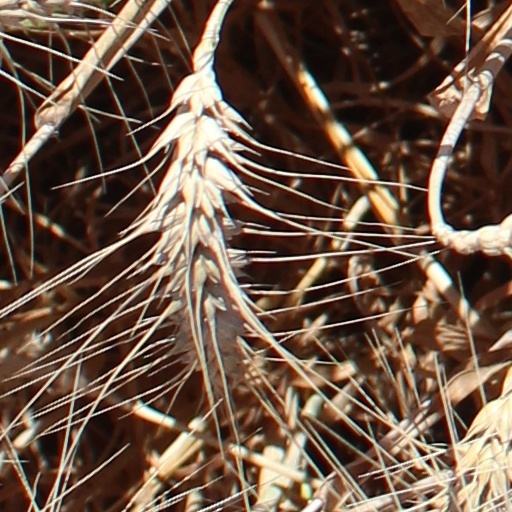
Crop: wheat